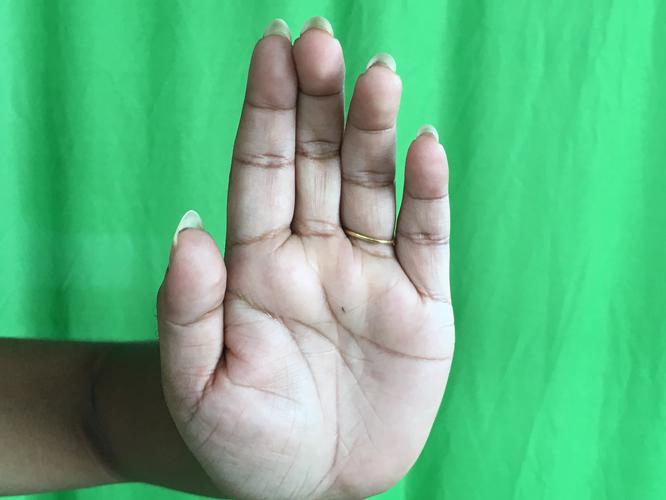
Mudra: Sarpasirsha
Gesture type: single_hand